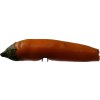
Label: pepper